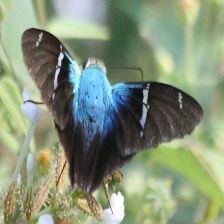
Species: TWO BARRED FLASHER